Bay Port Historic Commercial Fishing District

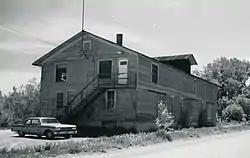
Office building in 1974

The Bay Port Historic Commercial Fishing District is a commercial fishing historic district located on Lakeside Drive and First Street adjacent to Saginaw Bay in Bay Port, Michigan. The district was listed on the National Register of Historic Places in 1977.